Dominance hierarchy

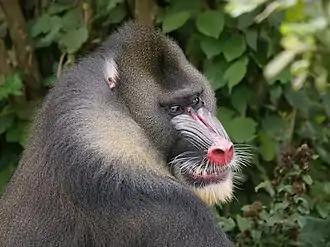
A high-ranking male mandrill advertises his status with bright facial coloration.

In the zoological field of ethology, a dominance hierarchy (formerly and colloquially called a pecking order) is a type of social hierarchy that arises when members of animal social groups interact, creating a ranking system. Different types of interactions can result in dominance depending on the species, including ritualized displays of aggression or direct physical violence.